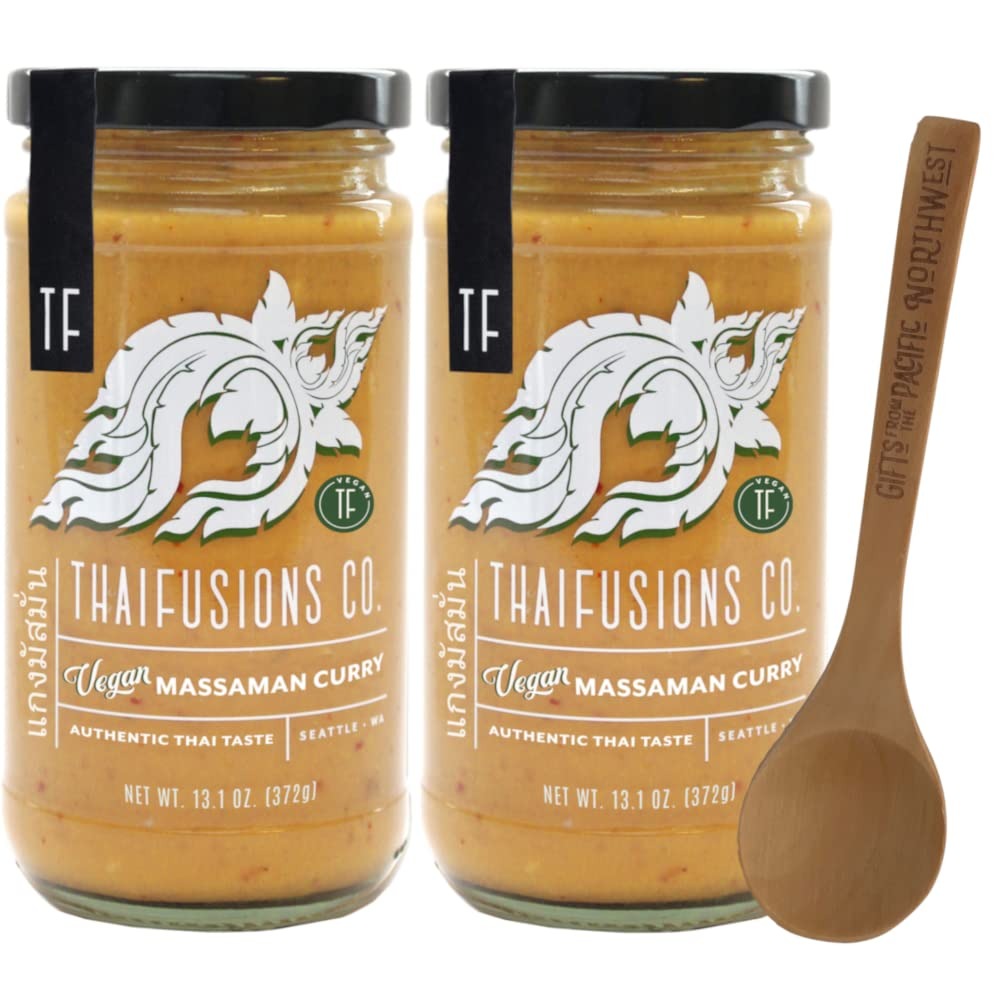
Item Name: Thai Massaman Vegan Curry Sauce Thaifusions 13.1 Oz Jar (Pack of 2) Bundle with Tasting Spoon | Curry Sauce Gift Set by Gifts from the Pacific Northwest
Bullet Point 1: PACIFIC NORTHWEST GIFT BUNDLE A Gifts from the Pacific Northwest bundle including Seattle, Washington based Thaifusion Vegan Massaman Curry Sauce and Gifts from the Pacific Northwest 6" tasting spoon. Each glass jar is 13.1 ounces. Great local gift for any occasion.
Bullet Point 2: 100% PLANT BASED MASSAMAN CURRY A unique recipe that includes all vegan ingredients, while also retaining the rich flavors of Thailand.
Bullet Point 3: EASY AND VERSATILE USE There are so many ways to utilize this Massaman Curry sauce. Not only can it be simmered as a sauce, but also makes a great marinade or soup base. An essential staple for any kitchen pantry.
Bullet Point 4: MILD SPICE MASSAMAN CURRY This Vegan Massaman Curry rates at 1 out of 5 stars, making it suitable for even the most tentative of taste buds.
Bullet Point 5: AUTHENTIC THAI RECIPE Thaifusion takes great pride in providing authentic, family recipes from Seattle, Washington to your table. Say "no" to take out, and yes to homemade, fresh Thai cuisine.
Product Description: Enjoy this pack of vegan Massaman Thai Curry sauce by Thaifusions with tasting spoon. This versatile curry, that is mild in spice flavor, can simmer as a sauce, be utilized as a marinade for preparing many different meat dishes, or combined with broth for an authentic coconut soup base. Add this to your kitchen pantry for a quick and easy route to traditional recipes from Thailand, no take out required!
Value: 3.0
Unit: Count

Price: 24.88